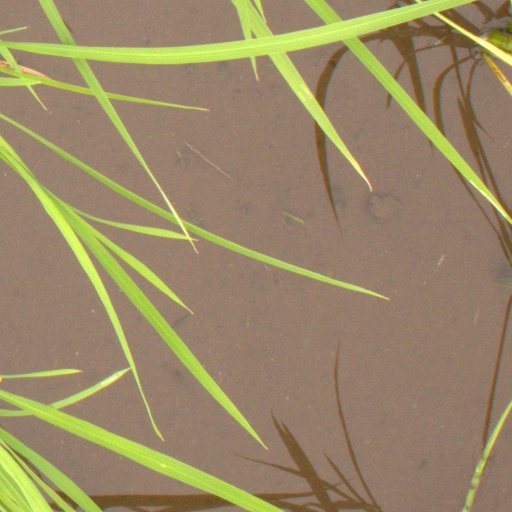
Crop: rice